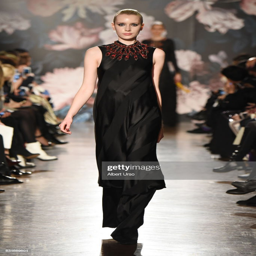
a model walks the runway at the fashion show during fashion week .